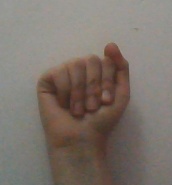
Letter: saad